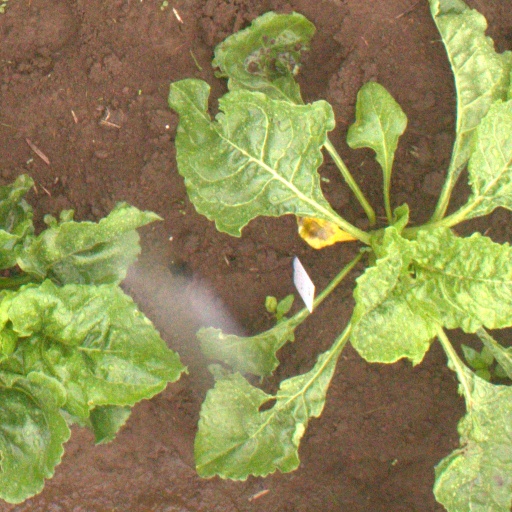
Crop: sugar beet